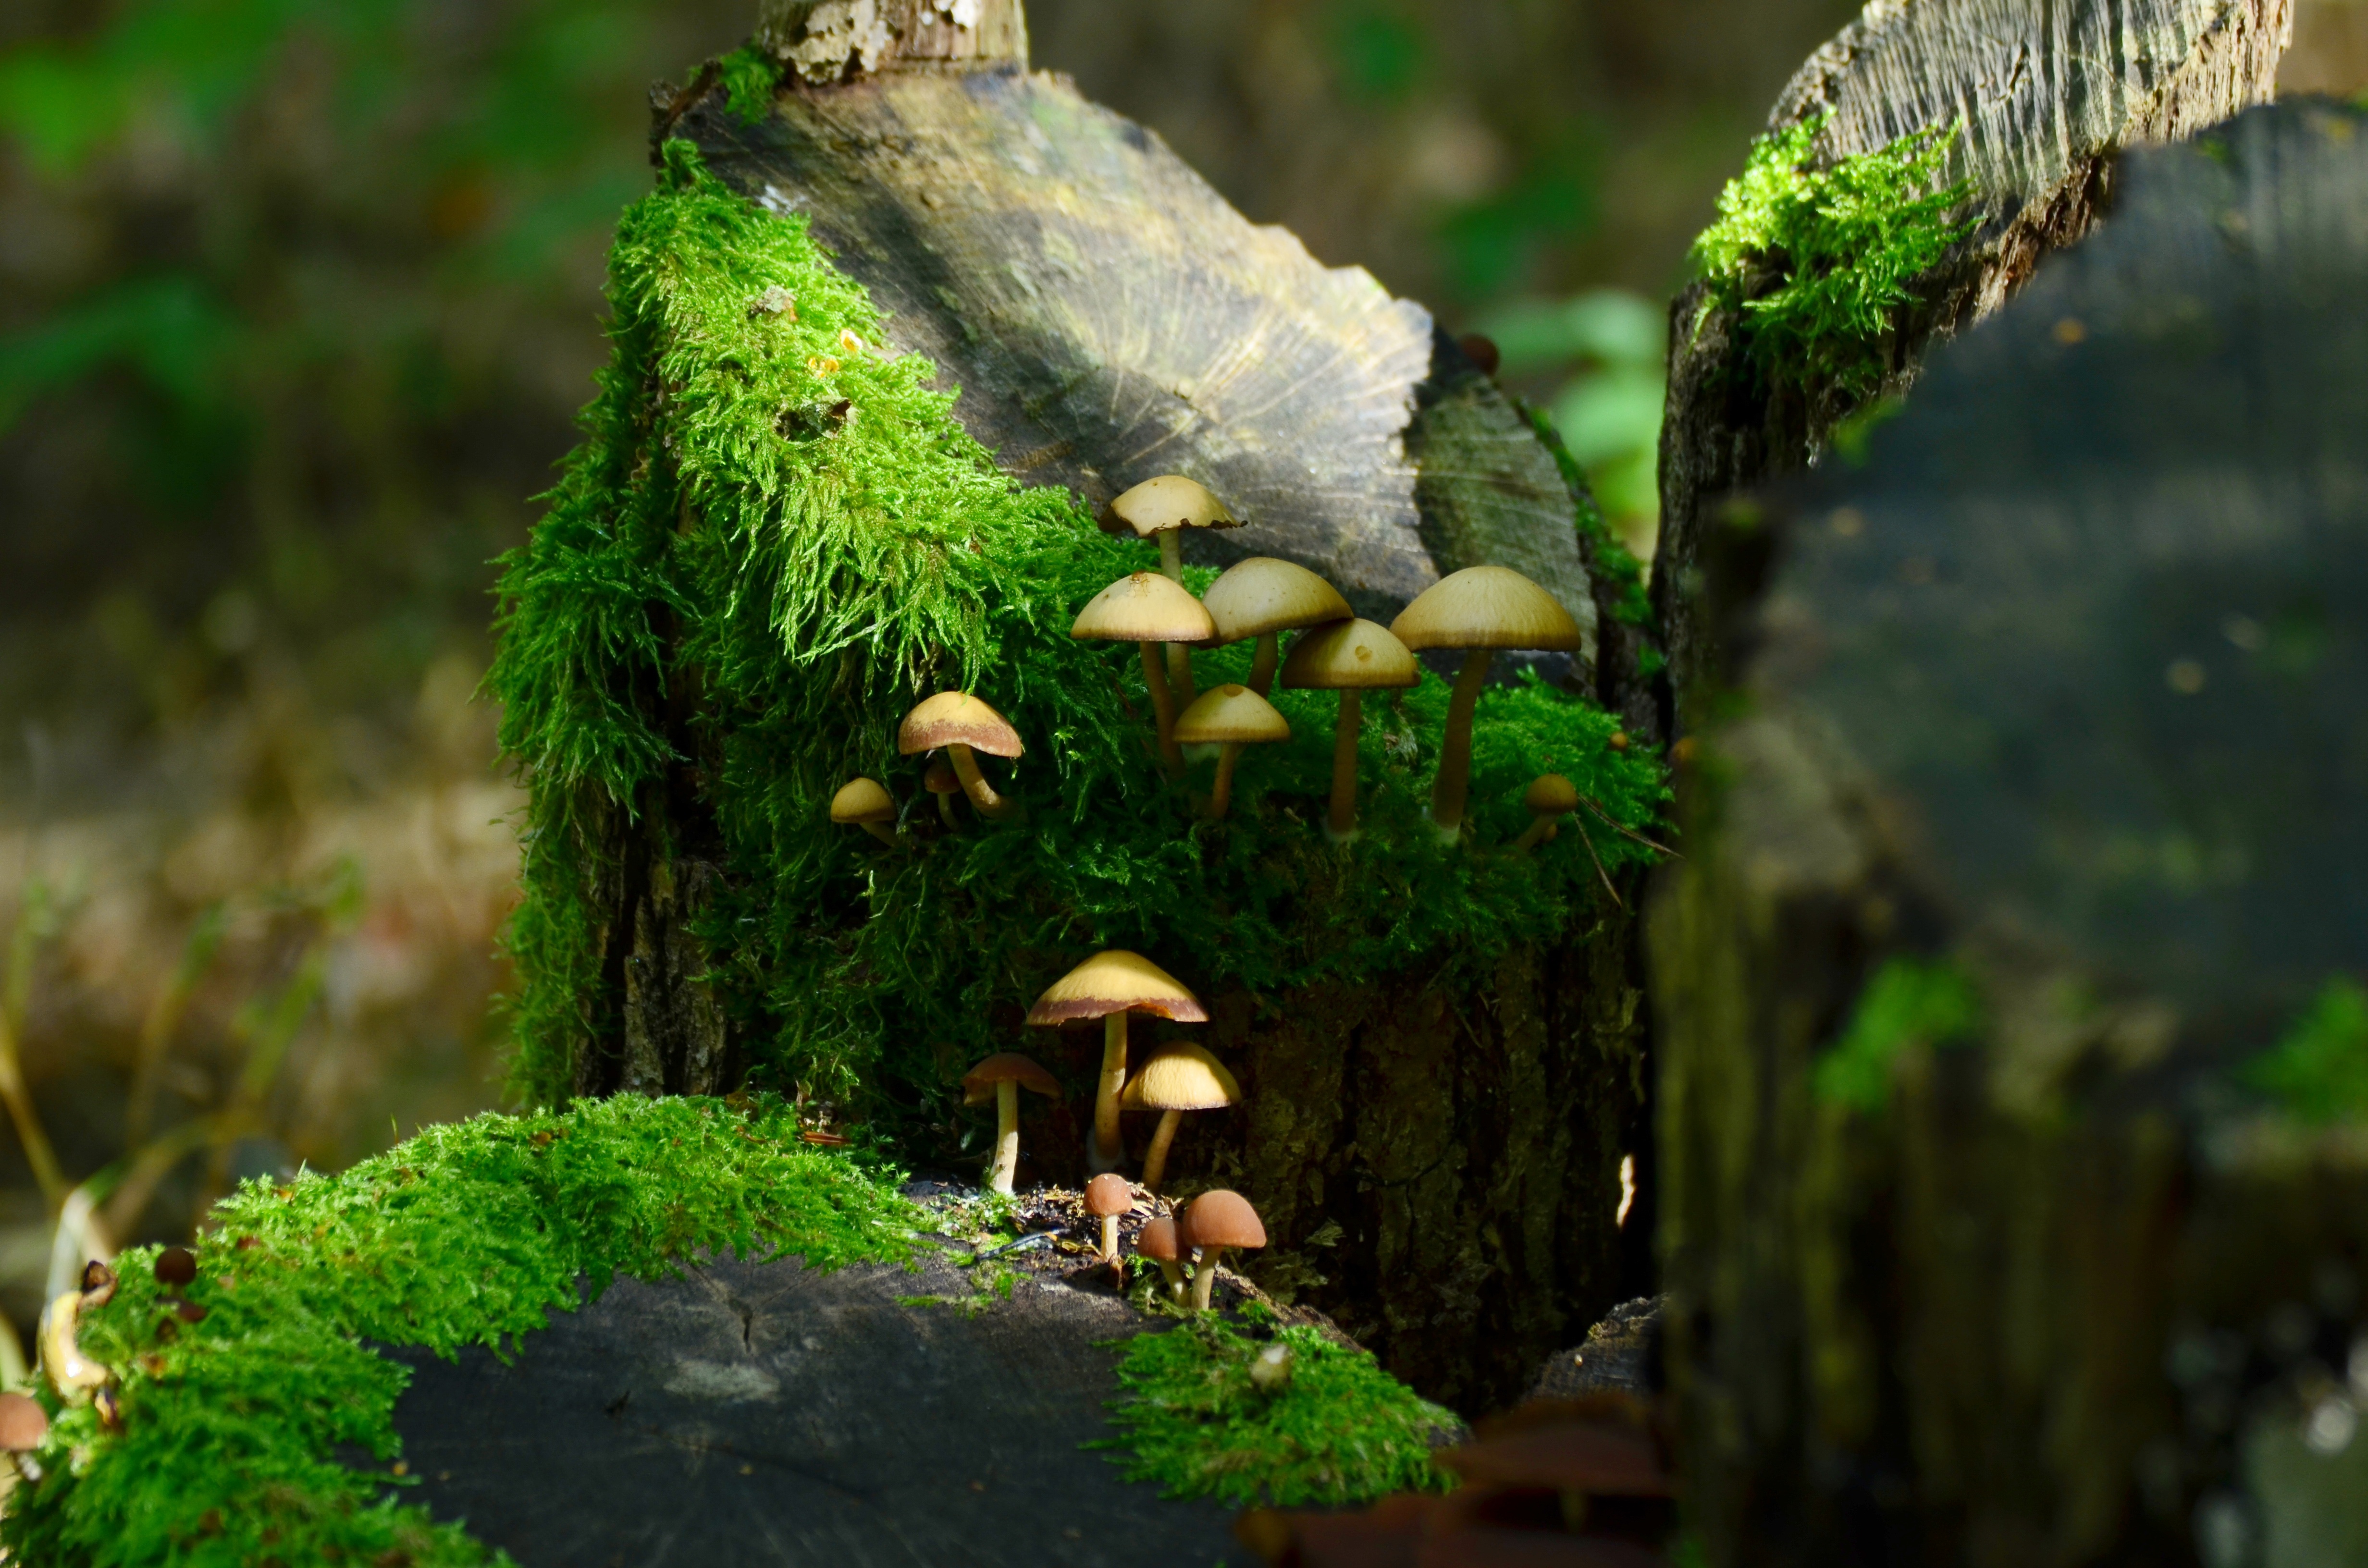
tree, nature, forest, branch, plant, leaf, flower, moss, wildlife, log, green, jungle, autumn, botany, garden, flora, aquarium, mushrooms, rainforest, woodland, habitat, natural environment